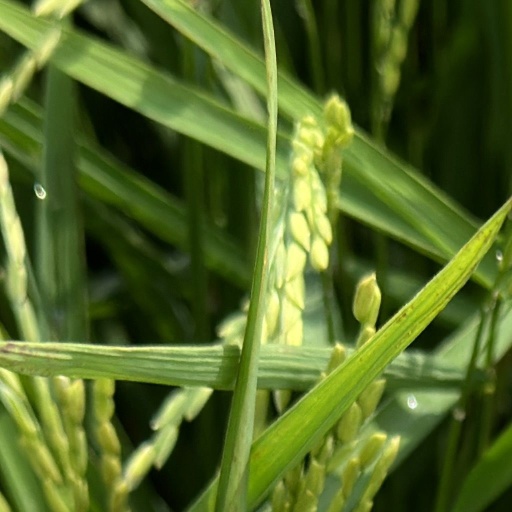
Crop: rice